Trixie Mattel

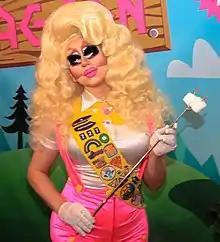
Mattel at RuPaul's DragCon LA in 2018

Mattel later returned to the "Drag Race" franchise for the third season of "", which started airing on January 25, 2018. On March 15, 2018, her fellow competitors voted for her to advance to the final two, where she ultimately won against runner-up Kennedy Davenport in the final lipsync battle. She became the first winner of "Drag Race" to be of Indigenous descent. In December 2018, she competed in the television special "RuPaul's Drag Race Holi-slay Spectacular" and won in a tie with the other competitors.